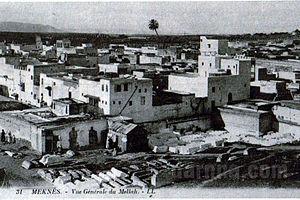
Le mellah désigne au Maroc le quartier où habitaient les résidents juifs de la ville. De hautes murailles entouraient celui-ci afin de séparer populations musulmanes et juives.